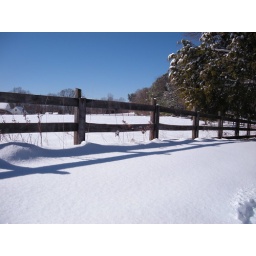
fence line by my house